Kota Kinabalu

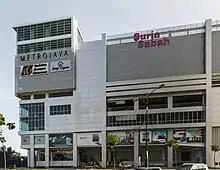
Golden Screen Cinemas which is located at Suria Sabah Shopping Mall.

The Signal Hill Observatory viewing platform and snack shop is accessible via steps leading up from the near the City Centre. It is the highest point in Kota Kinabalu and offers sweeping, scenic, unobstructed views of the city and the islands beyond.